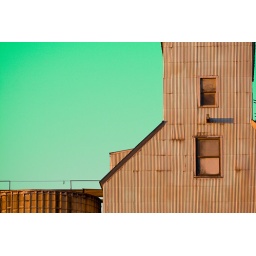
Silo against a green sky